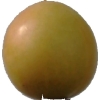
Label: cherry_wax